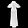
Label: Dress